Kanowit

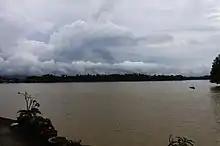
Confluence between the Rajang and the Kanowit River

Kanowit is located at miles from the sea, near the Rajang River. Although the Rajang flows from east to west in its general course of direction, the river is flowing from south to north in Kanowit, with the Kanowit river entering Rajang south to north. The part of Rajang River near Kanowit is wide. The town of Kanowit is located in the north-south direction.